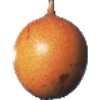
Label: granadilla